Oskar Kokoschka

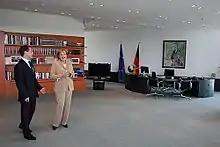
Angela Merkel with Dmitry Medvedev in her office, 2008; a painting of Konrad Adenauer by Oskar Kokoschka hangs above her desk

Kokoschka moved to Berlin in 1910, the same year the Neue Secession was established in Berlin. The group, composed of artists and philosophers such as Emil Nolde, Ernst Ludwig Kirchner, Erich Heckel and Max Pechstein, formed as a rebellion against the older Secession group. While Kokoschka refrained from adopting the group's techniques and ideologies, he did admire the sense of community established between its members. Berlin art dealer Paul Cassirer saw promise in Kokoschka's works and launched the artist into the international circle. Around the same time, Herwarth Walden, a publisher and art critic who was introduced to Kokoschka by Loos, employed Kokoschka as an illustrator for his magazine "Der Sturm". Twenty-eight drawings by Kokoschka were published in the magazine during its first year; and although he was featured significantly less, Kokoschka remained a contributor to the periodical. Kokoschka's first piece for "Der Sturm," a drawing from the series "Menschenköpfe (People's Heads)," was dedicated to Karl Kraus. The twentieth Issue of the periodical featured both Kokoschka's first cover illustration, which supplemented "Mörder, Hoffnung der Frauen", as well as the artist's first literary contribution. Kokoschka continued to travel back and forth between Vienna and Berlin over the next four years.